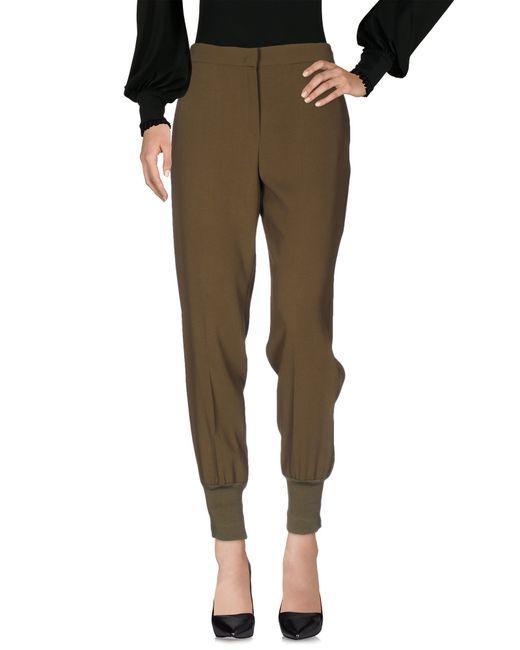
Damen Langarm-Satinhemd mit brauner taillierter Baumwollhose